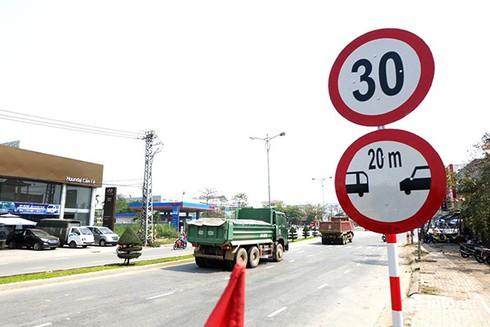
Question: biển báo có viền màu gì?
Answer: màu đỏ